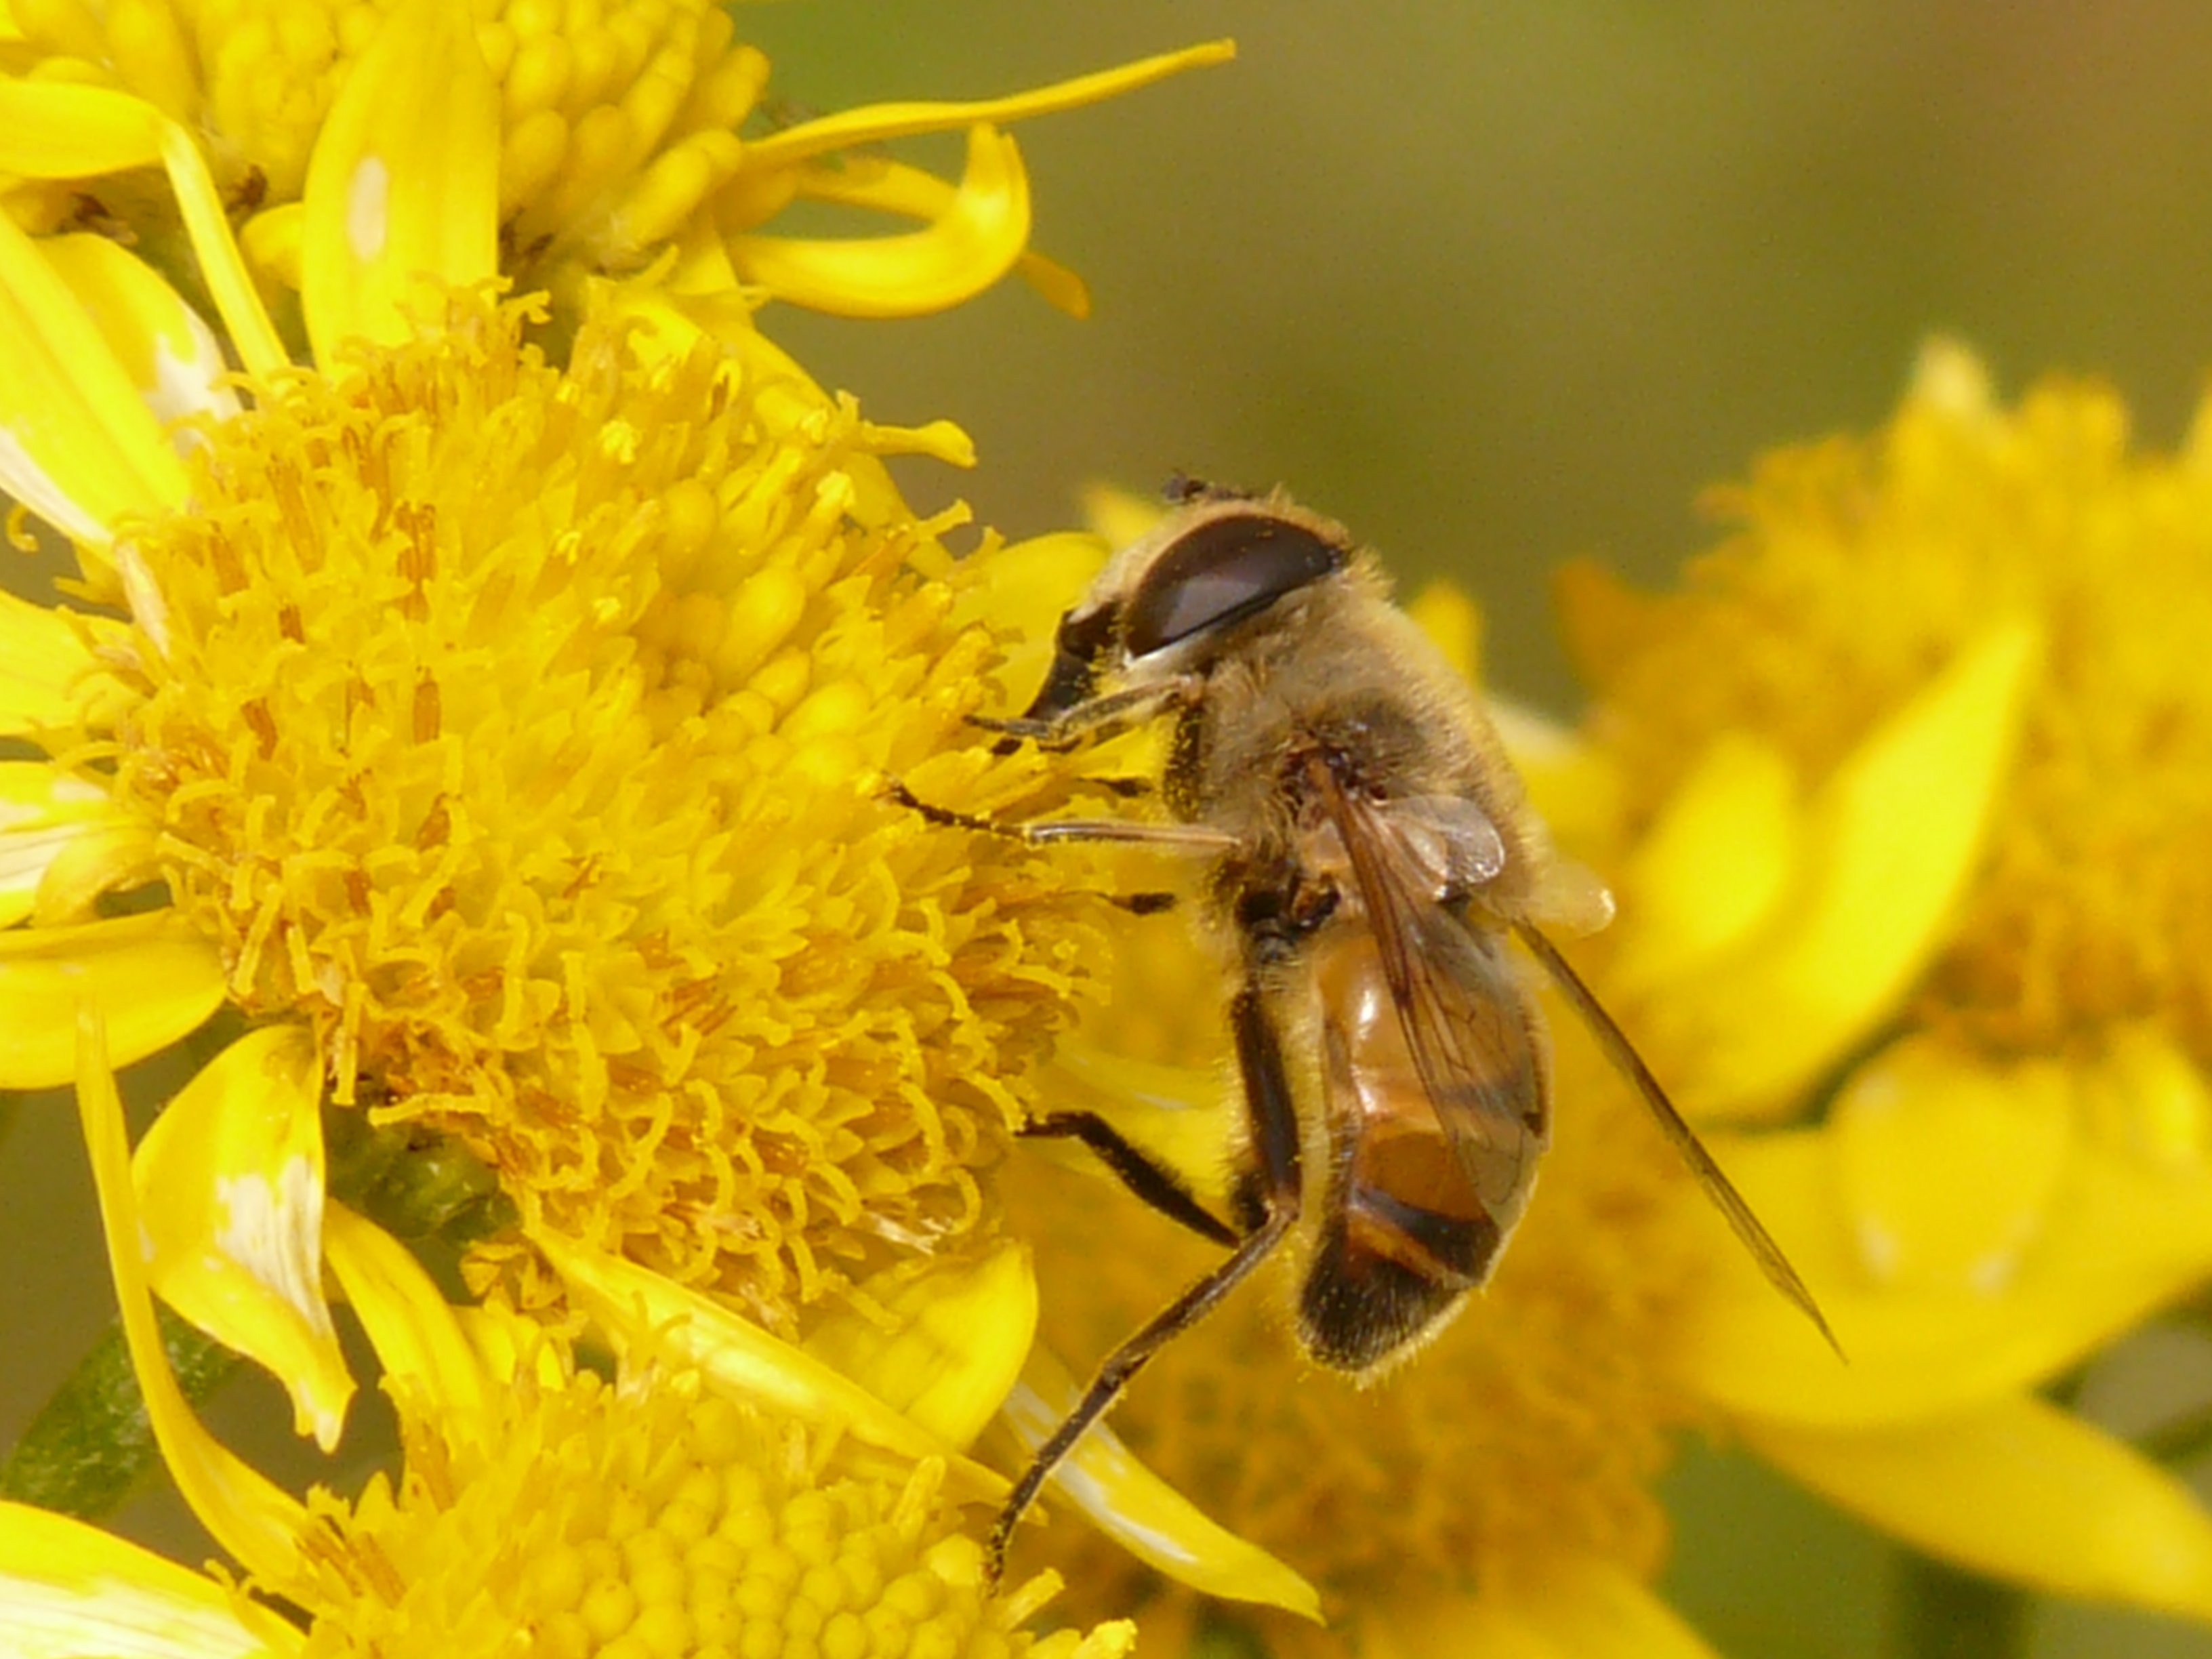
blossom, plant, flower, bloom, fly, pollen, insect, yellow, flora, fauna, invertebrate, close up, hoverfly, bee, pest, bumblebee, nectar, medicinal plant, macro photography, honey bee, mist bee, pollinator, mud bee, arnica, eristalis tenax, membrane winged insect, arnica montana